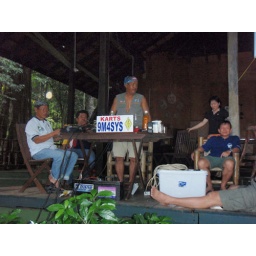
Ready to roll by 9W6RMO a special call. 9M6JC in blue shirt sitting for break